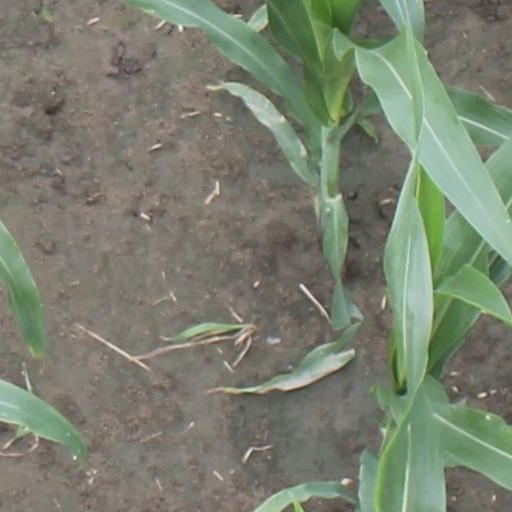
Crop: maize; corn